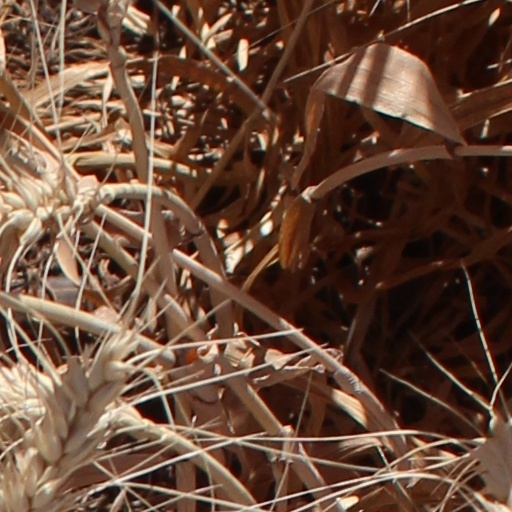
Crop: wheat